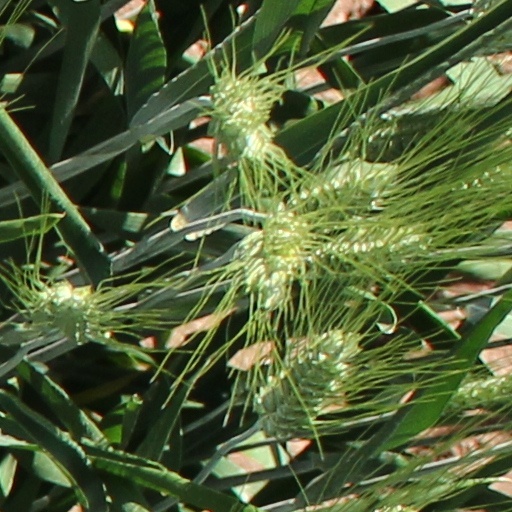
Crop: wheat